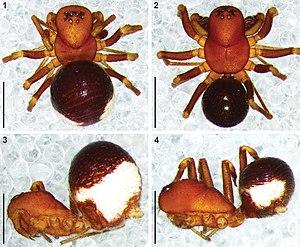
Mallinus nitidiventris, unique représentant du genre Mallinus, est une espèce d'araignées aranéomorphes de la famille des Zodariidae.